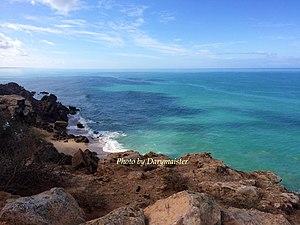
Boujdour est une ville dans le Sahara occidental, à proximité du cap Boujdour. Administrée de facto par le Maroc, elle est dans ce cadre une commune urbaine de la province de Boujdour, dans la région Laâyoune-Sakia El Hamra.
Cet article recense les zones humides d'importance internationale du Maroc concernées par la convention de Ramsar.
Le cap Boujdour, anciennement cap Bojador, est situé au Sahara occidental, dans la partie contrôlée par le Maroc. La ville de Boujdour se trouve à proximité.